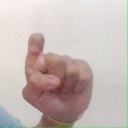
अक्षर: इ